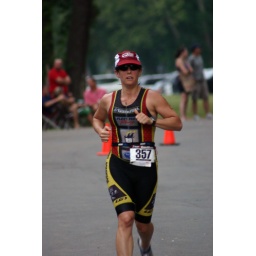
June 1st LR Sprint TRI with the swim in the ski lake and the bike and run on the NLR River trail